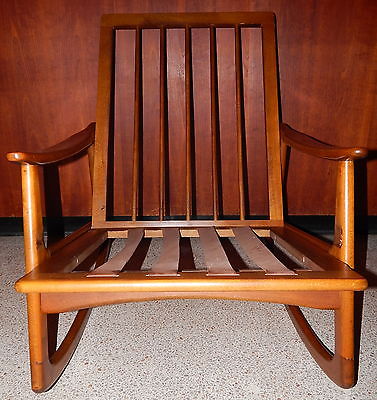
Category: chair